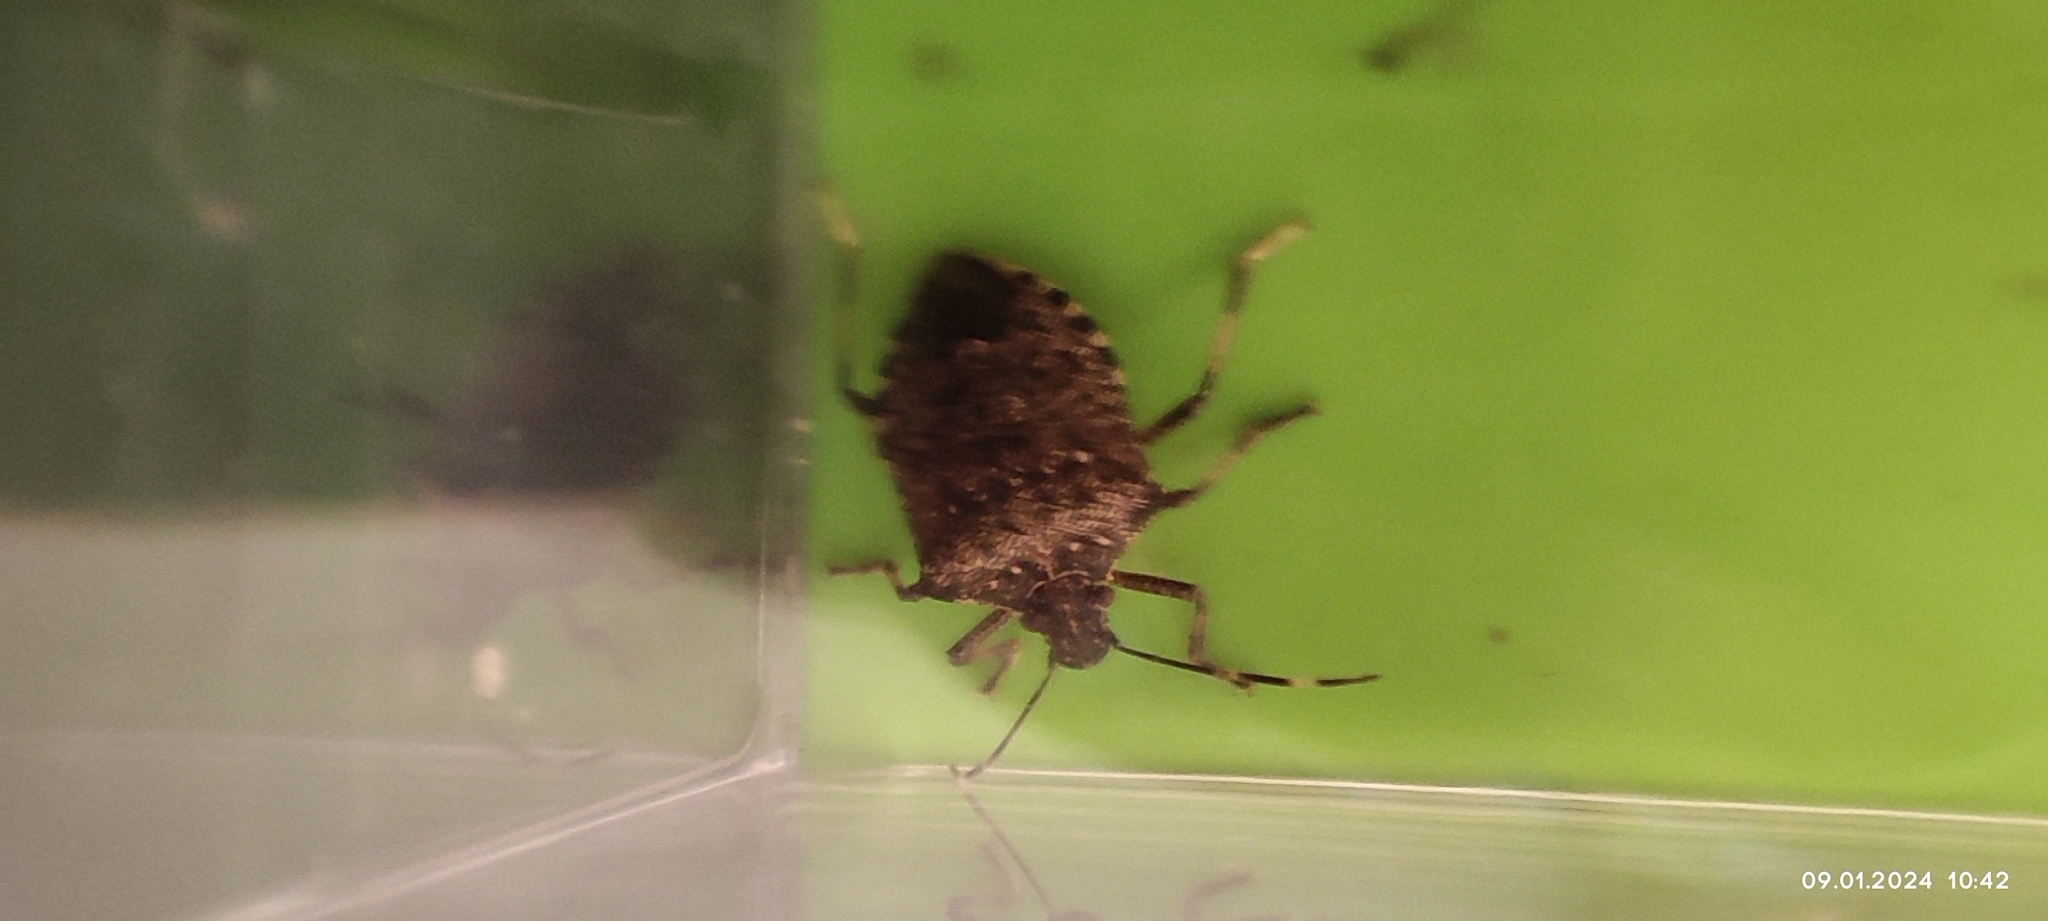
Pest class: stink_bug